Cranbourne Lodge

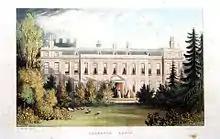
Cranbourne Lodge in 1823

Cranbourne Lodge was a keeper's lodge for the royal hunting grounds of Cranbourne Chase, once adjoining but now part of Windsor Great Park in the English county of Berkshire. All that remains of it today is the Grade II* listed Cranbourne Tower.